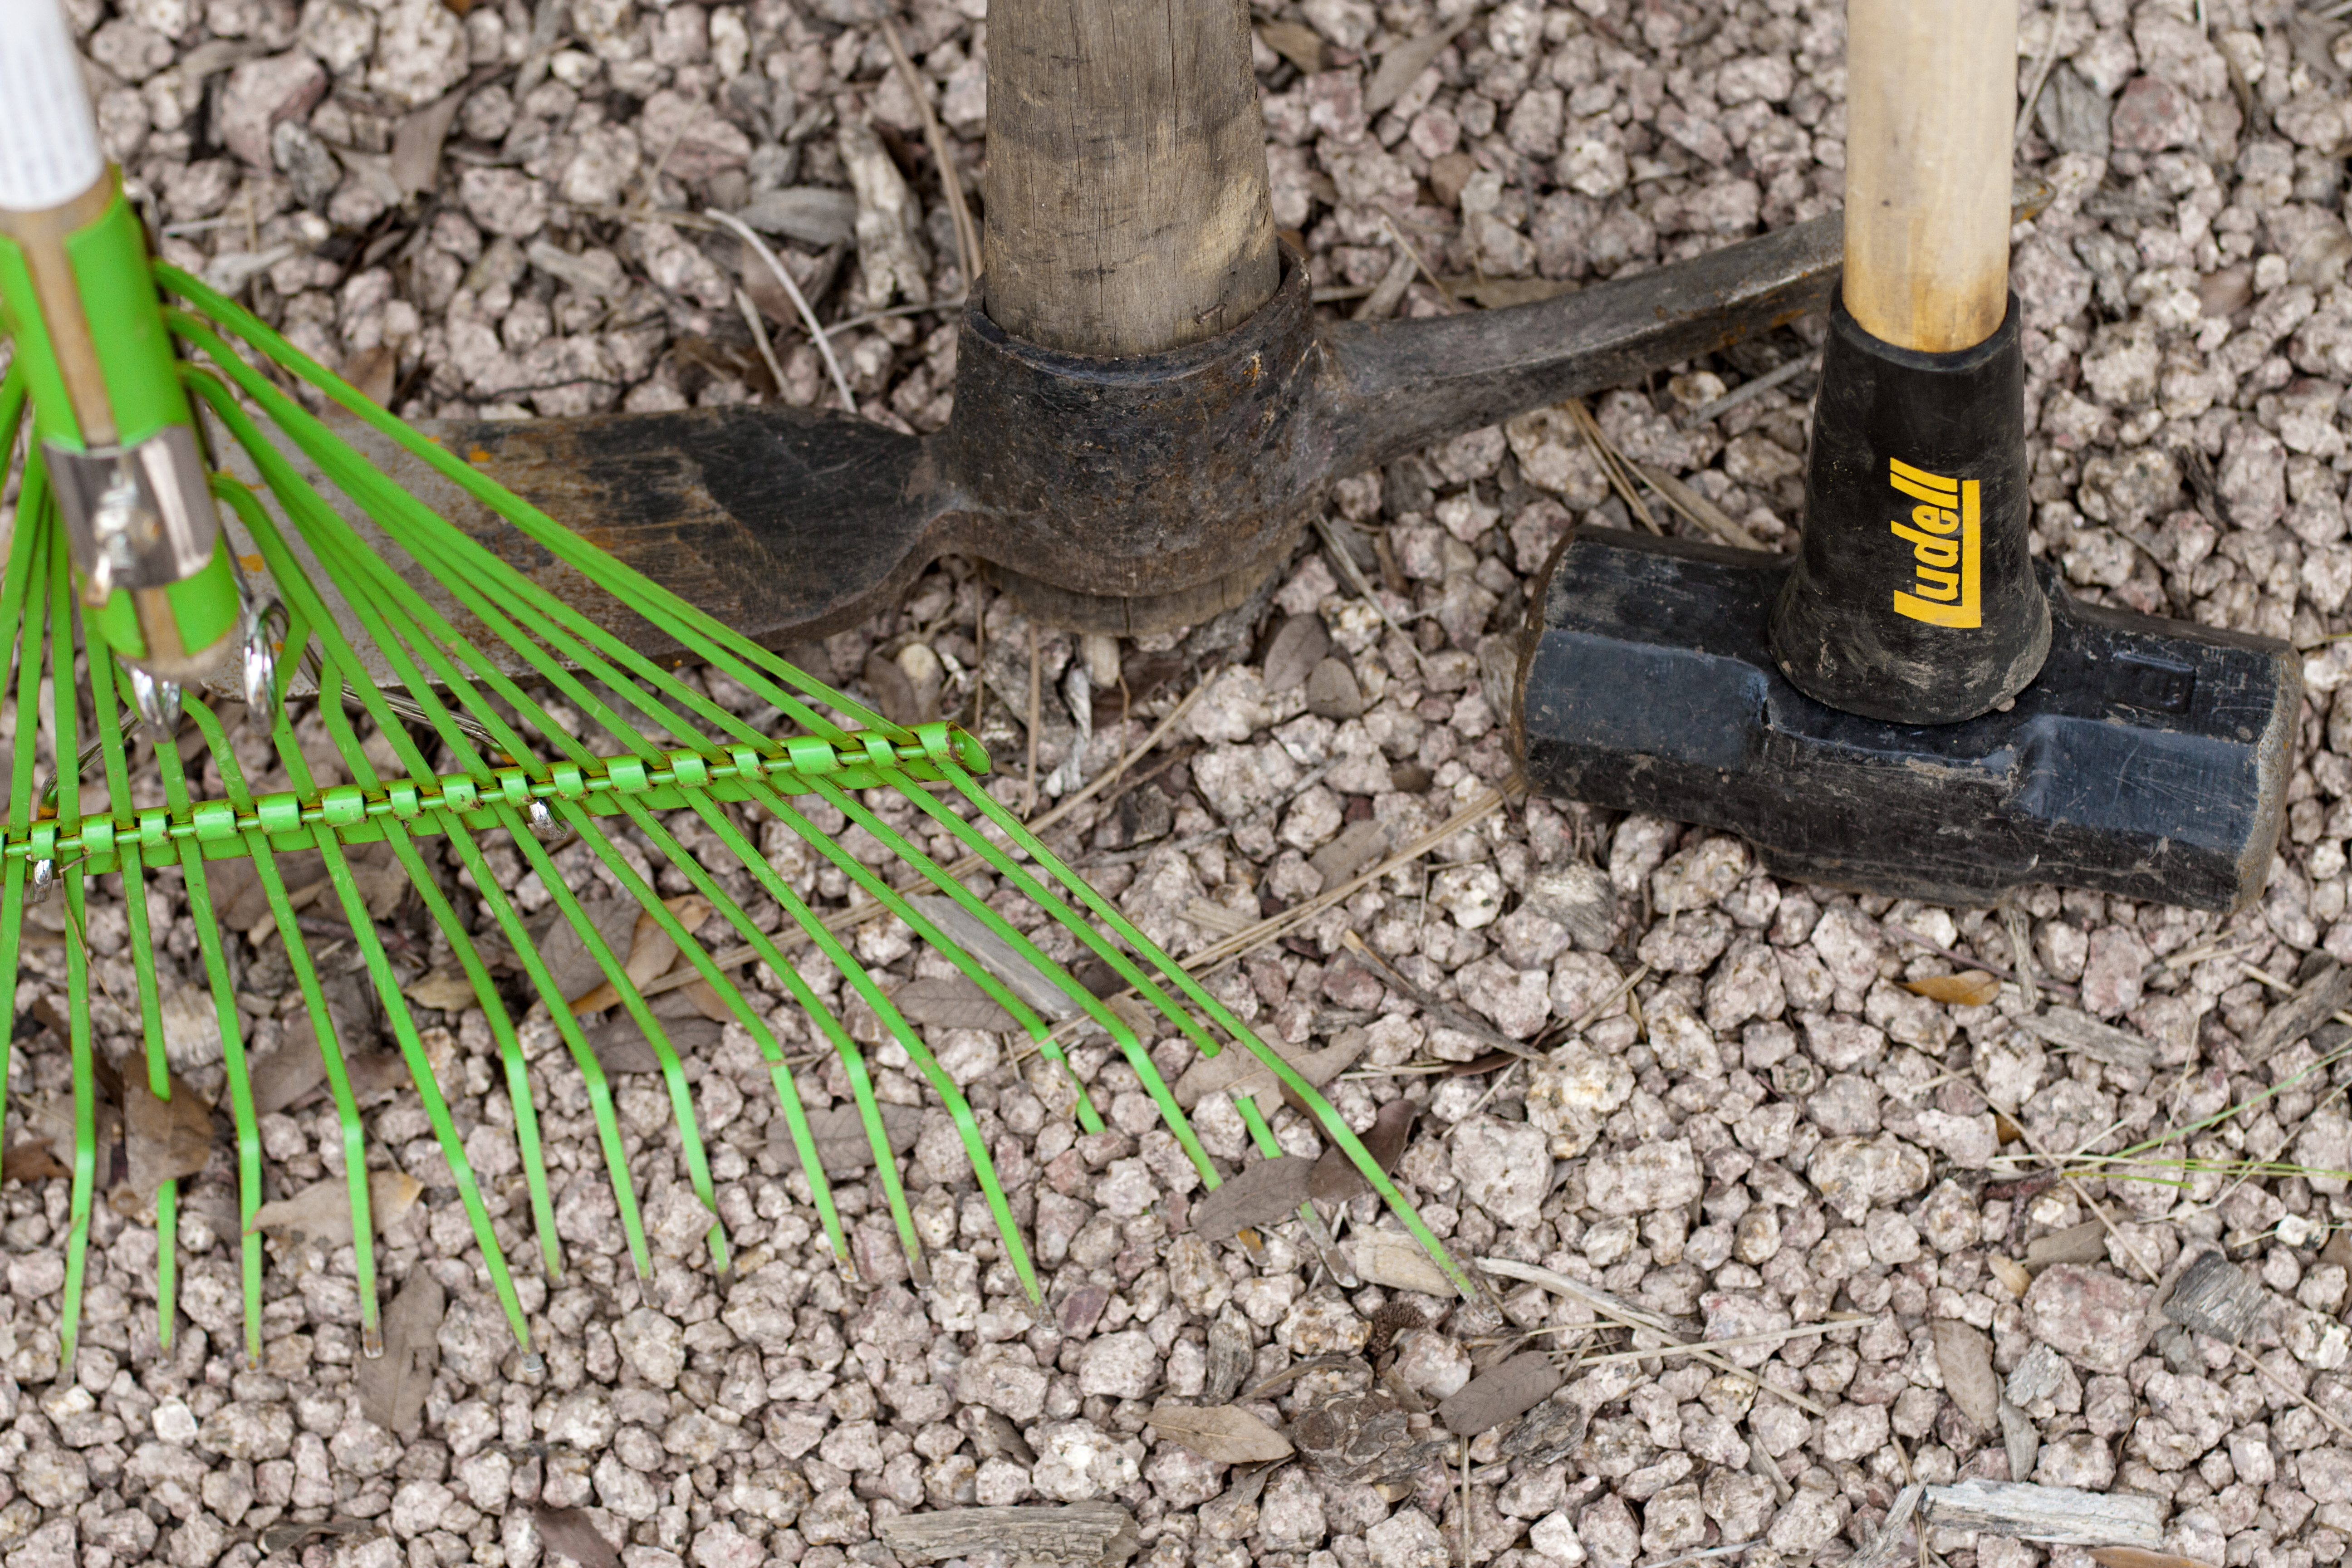
tree, track, lawn, asphalt, soil, garden, grass family